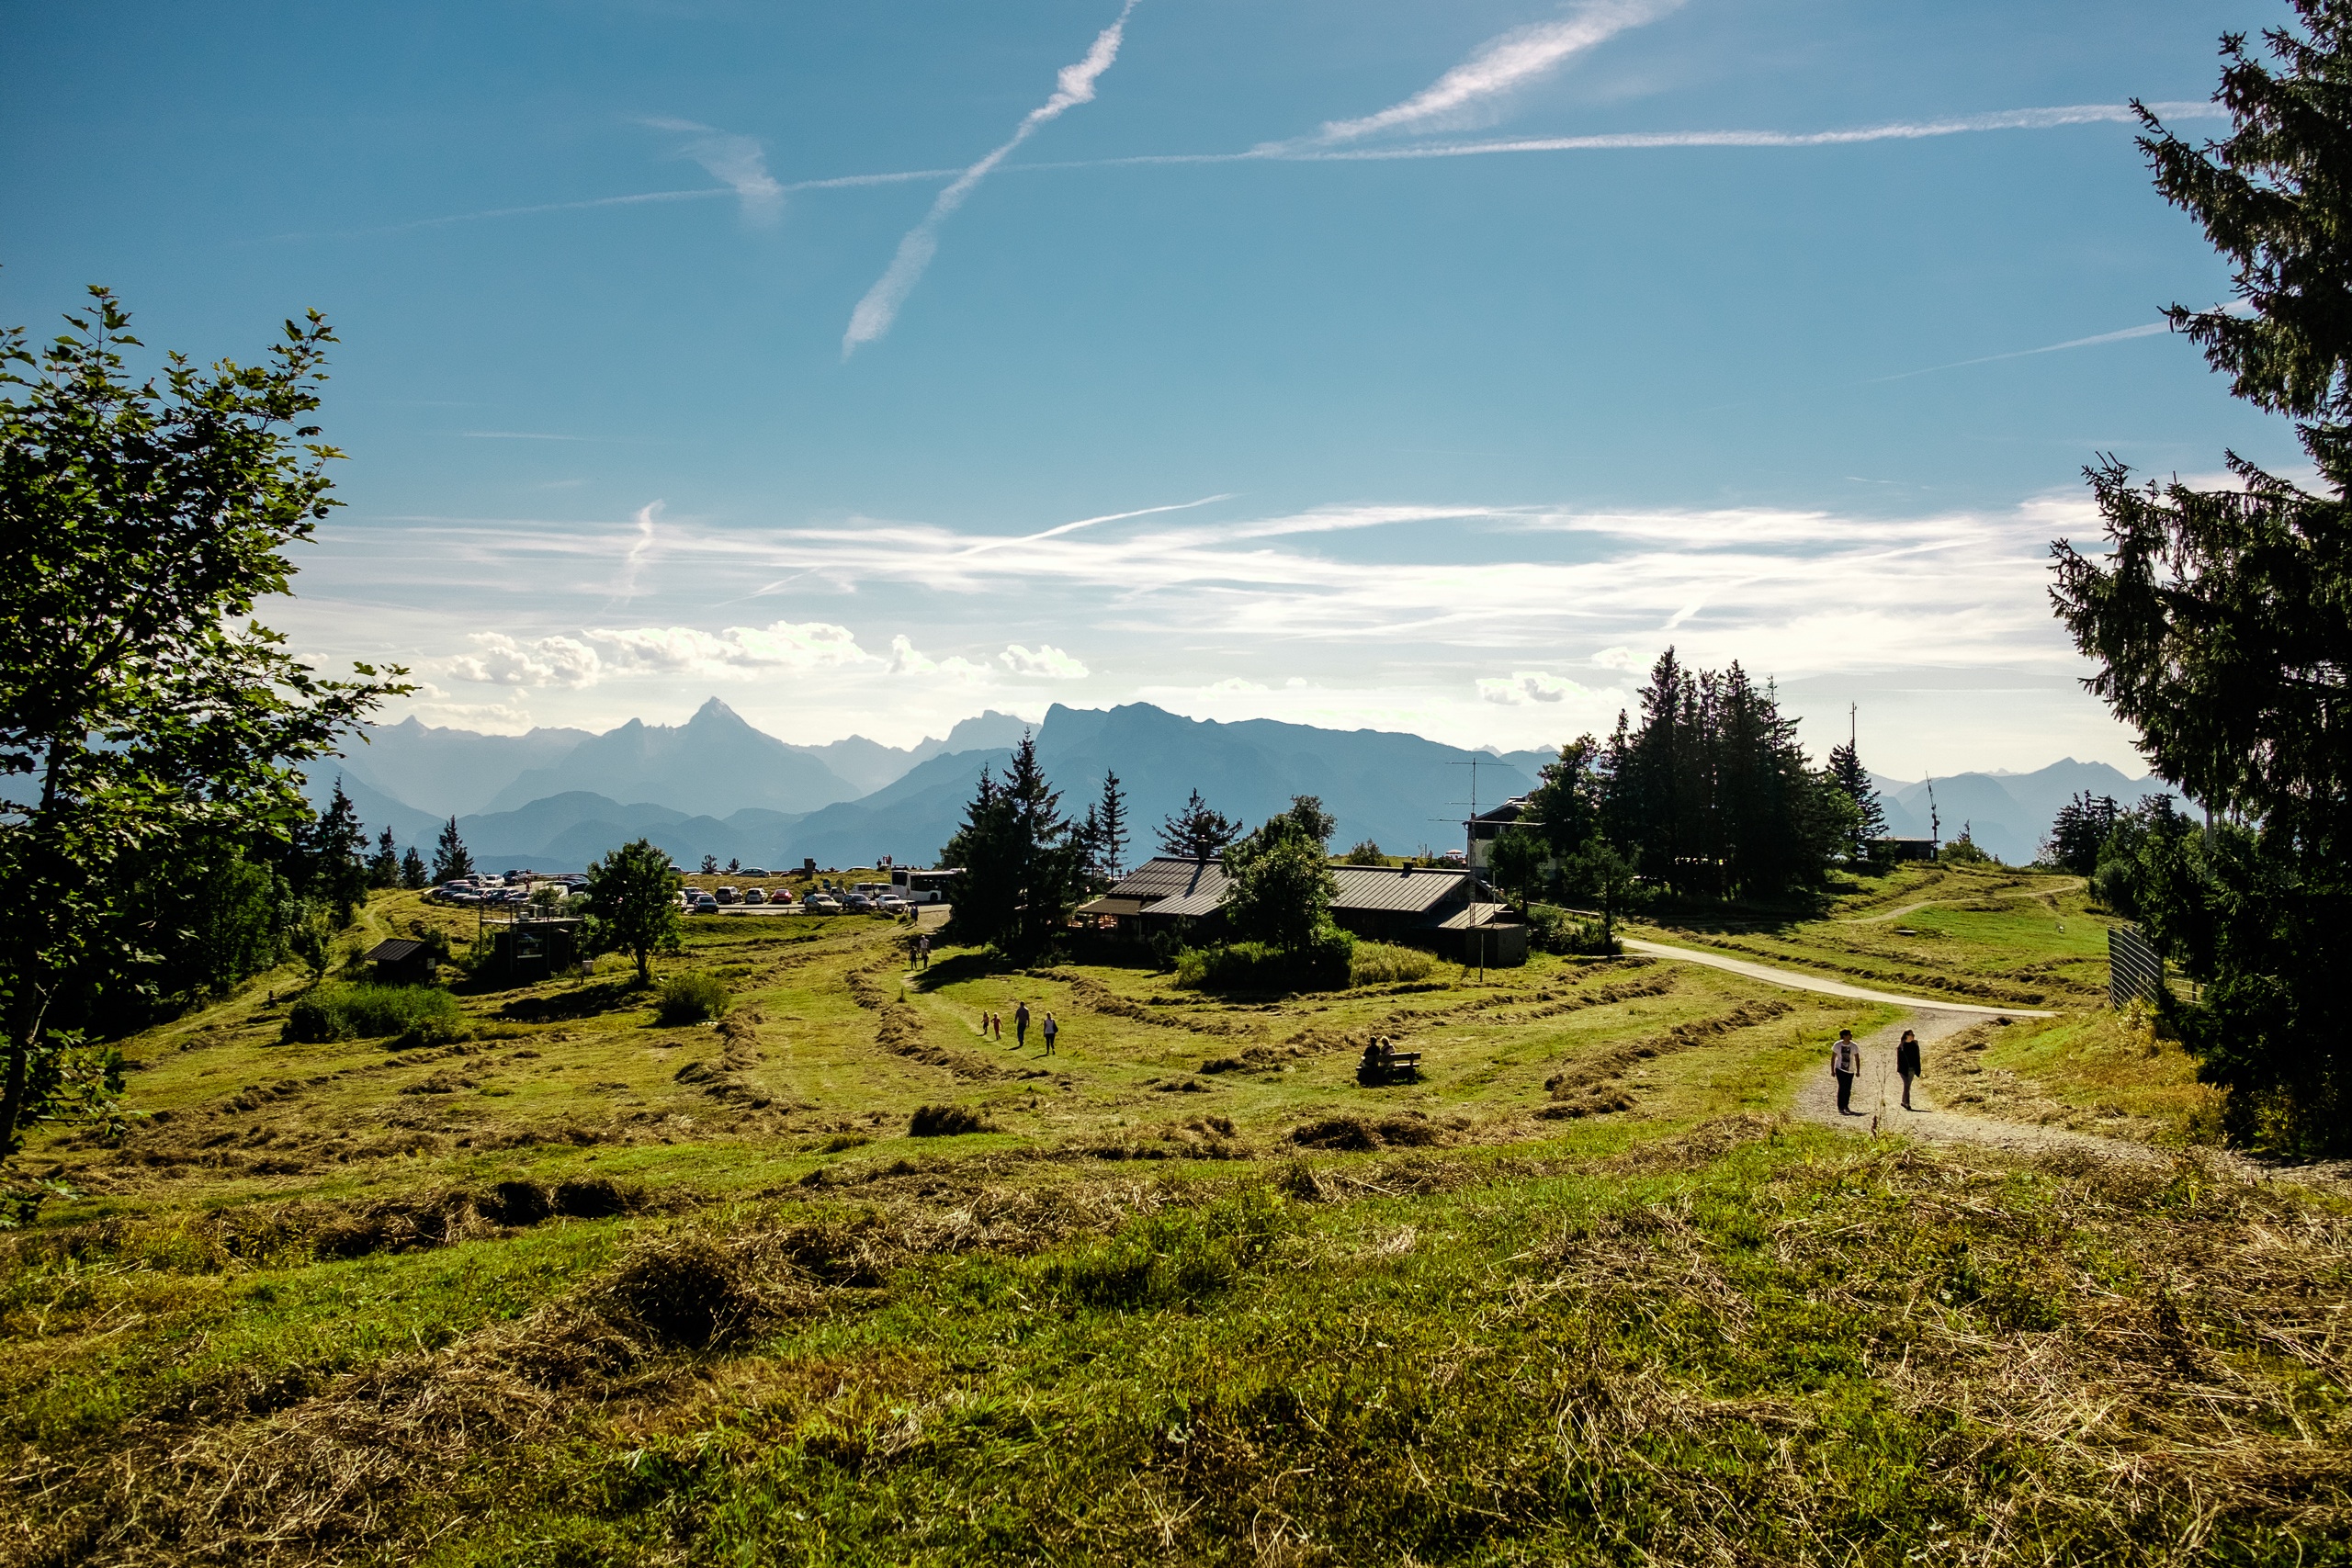
landscape, tree, nature, grass, wilderness, mountain, cloud, sky, field, meadow, hill, valley, mountain range, pasture, highland, ridge, grassland, plateau, habitat, rural area, natural environment, geographical feature, mountainous landforms